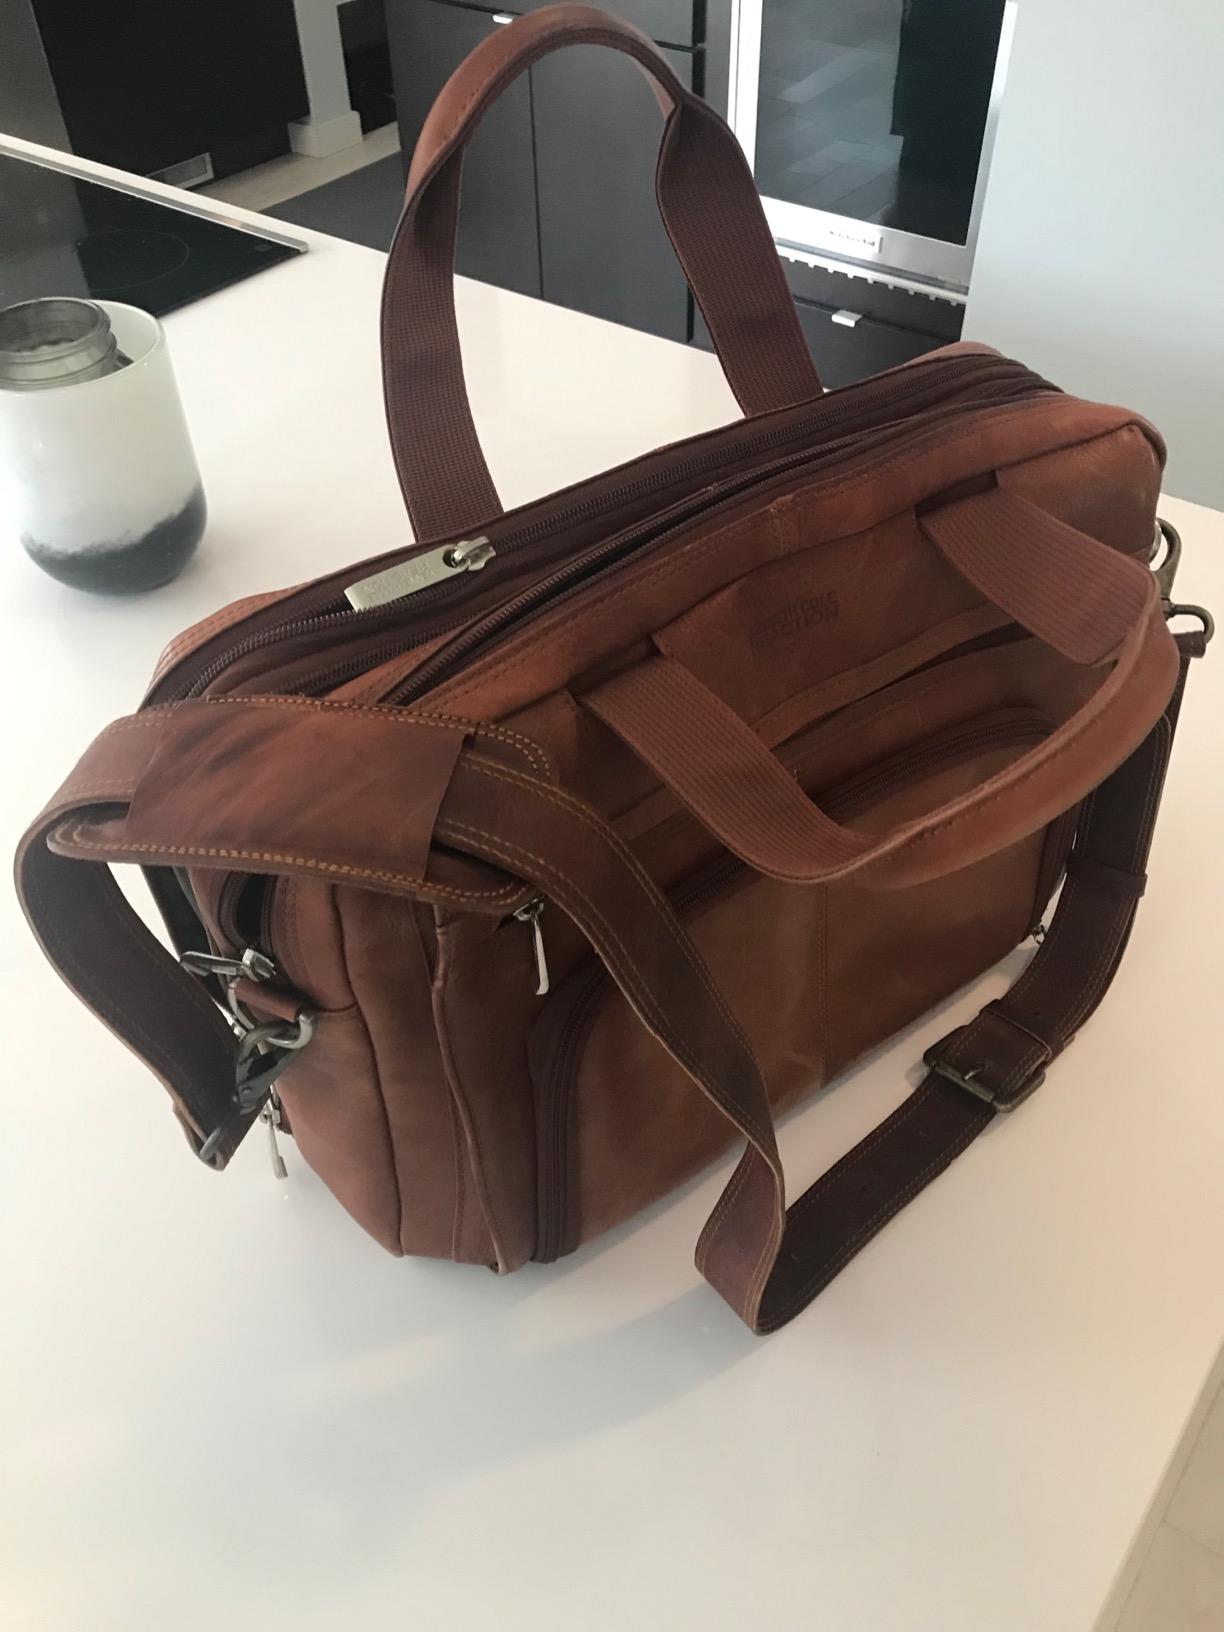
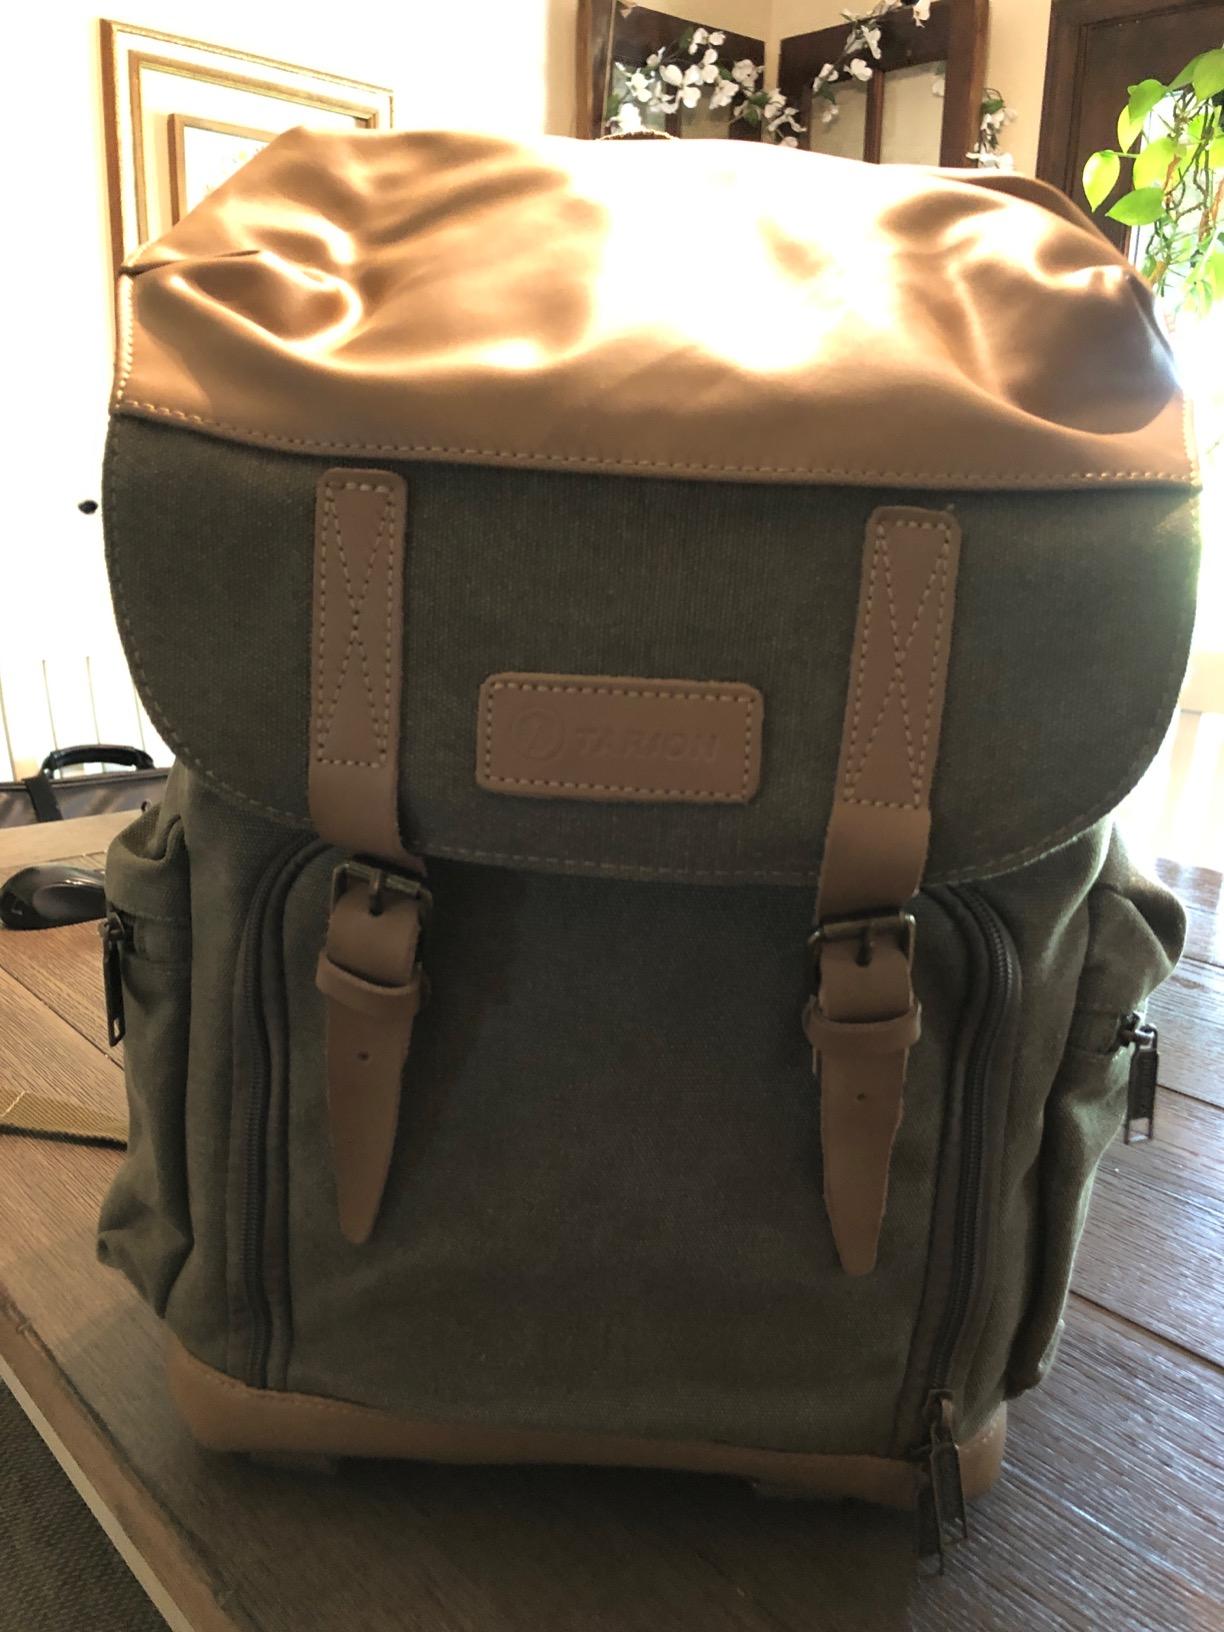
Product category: bag
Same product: no